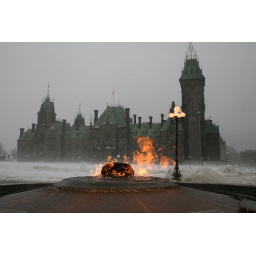
More fog on the ground than in the sky this time.